Leviathan in popular culture

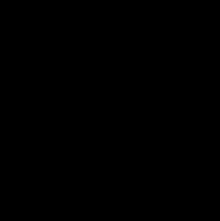
The Sigil of Baphomet, which features the Hebrew name for Leviathan, לויתן

"Leviathan" (or more precisely " Leviathan or The Matter, Forme and Power of a Common-Wealth Ecclesiasticall and Civil" is the title of Thomas Hobbes' 1651 work on the social contract and the origins of creation of an ideal state.